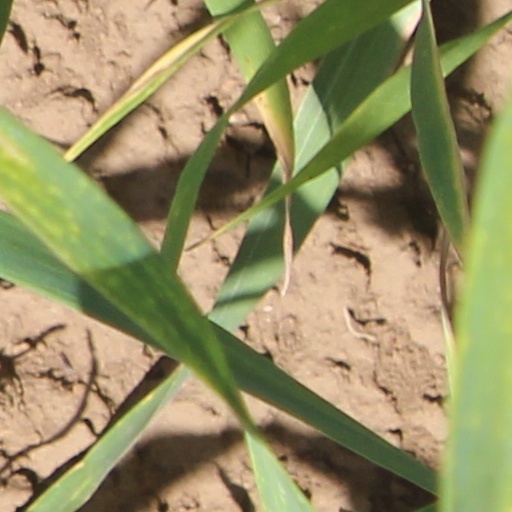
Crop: wheat